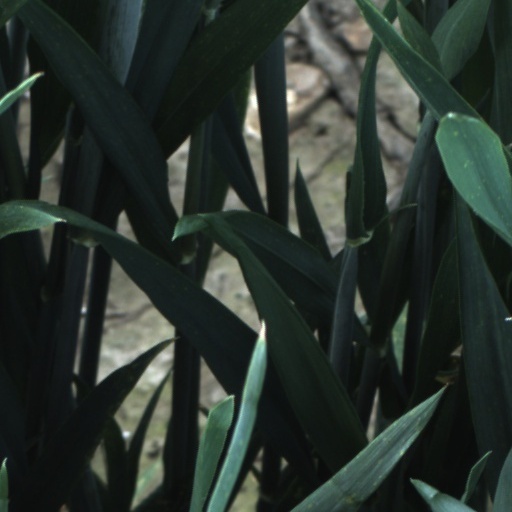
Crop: wheat